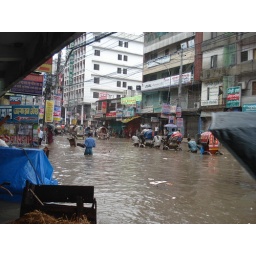
Green road under water due to heavy rainfall on July 28, 2009